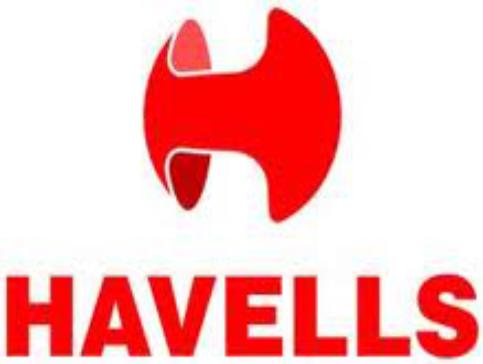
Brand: Havells
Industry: Others